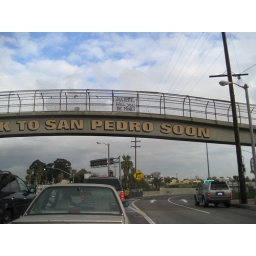
josh put a sign over the bridge for peat!